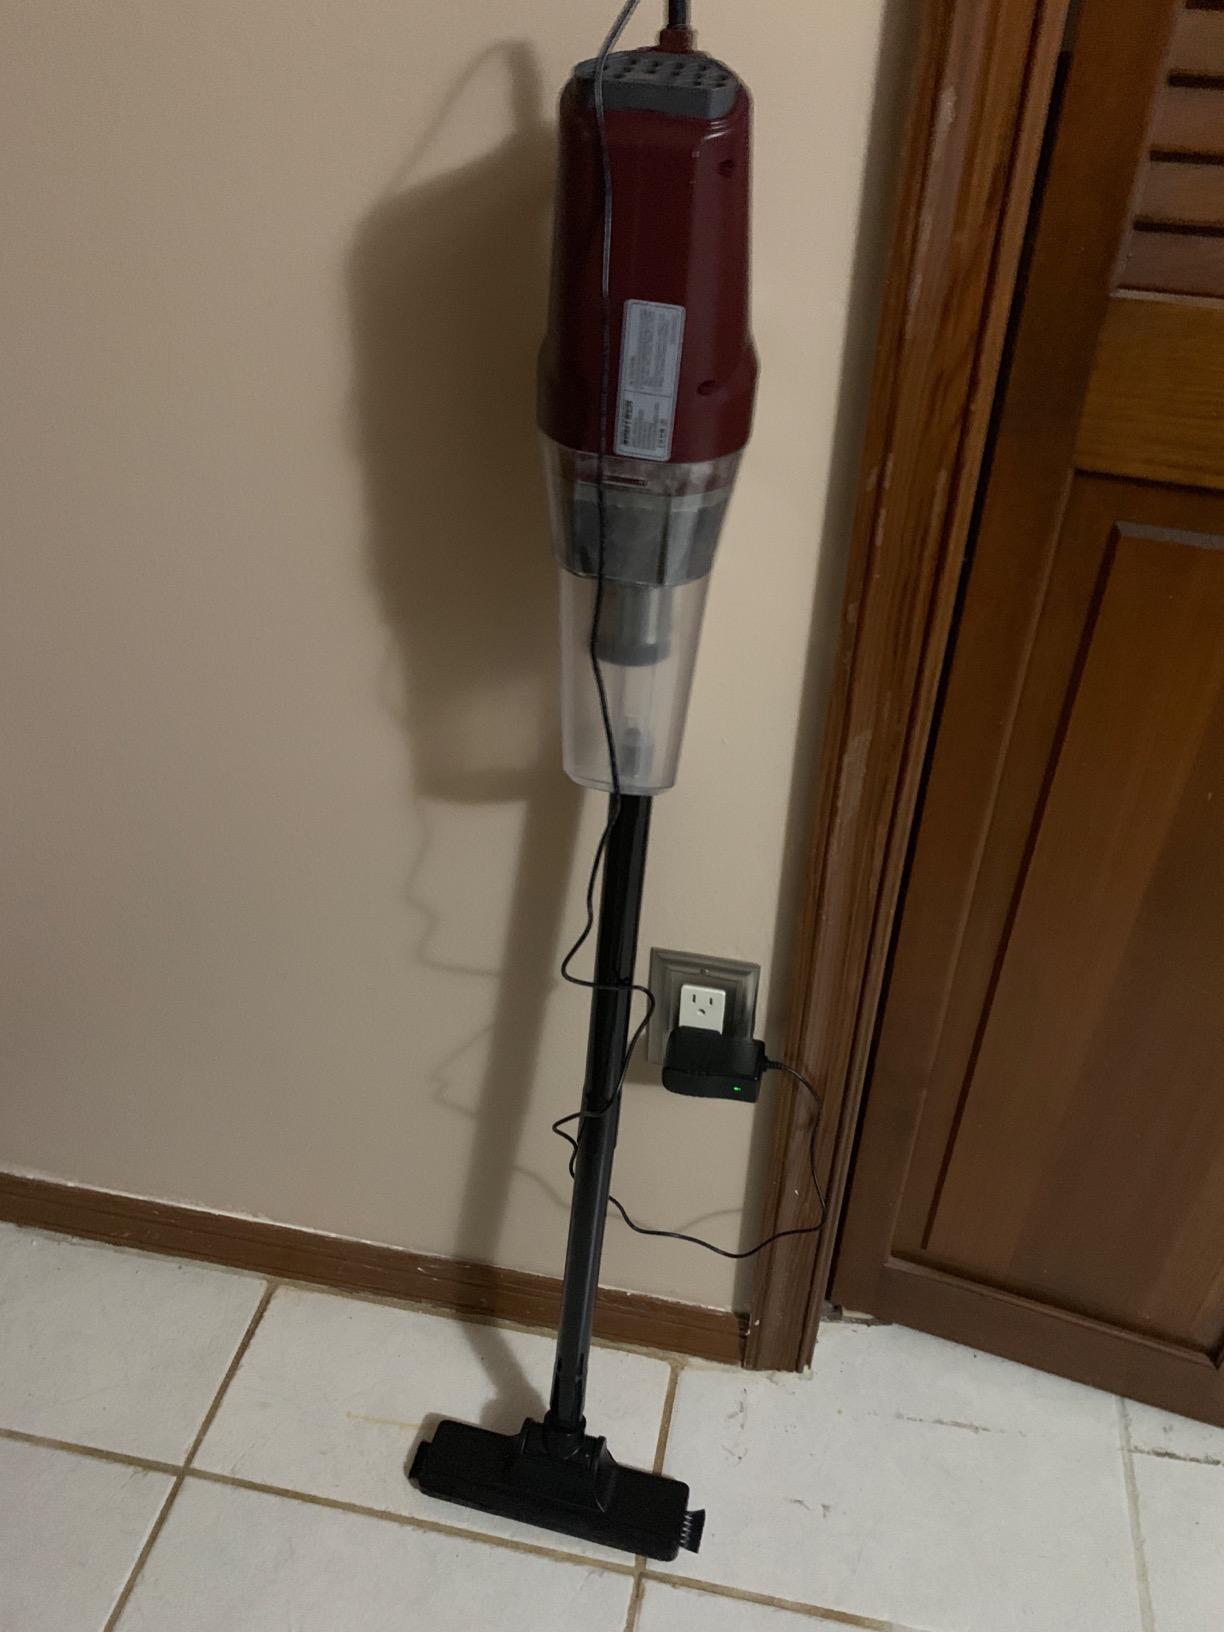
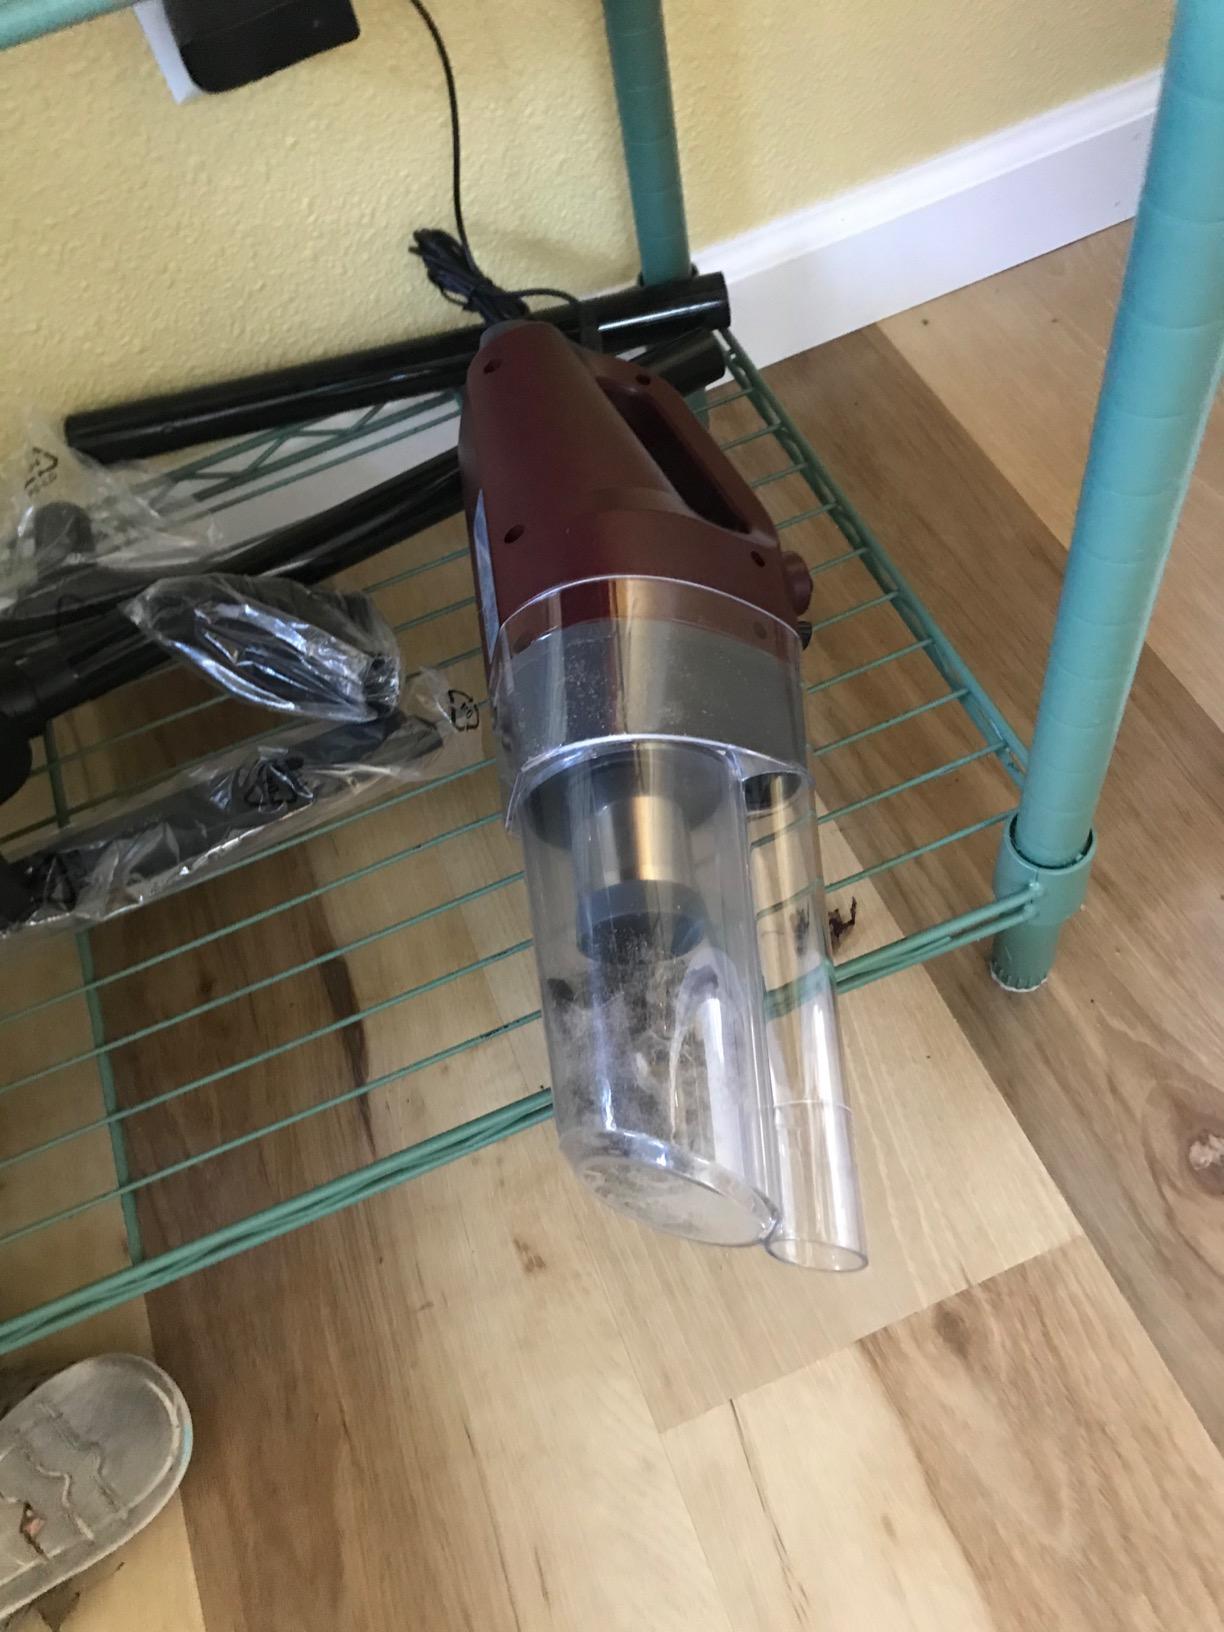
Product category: items_vacuum
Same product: yes